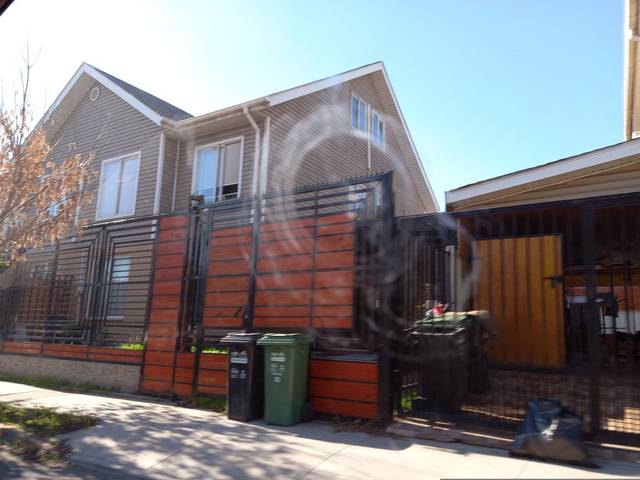
Region: Chile
Coordinates: -33.596, -70.597